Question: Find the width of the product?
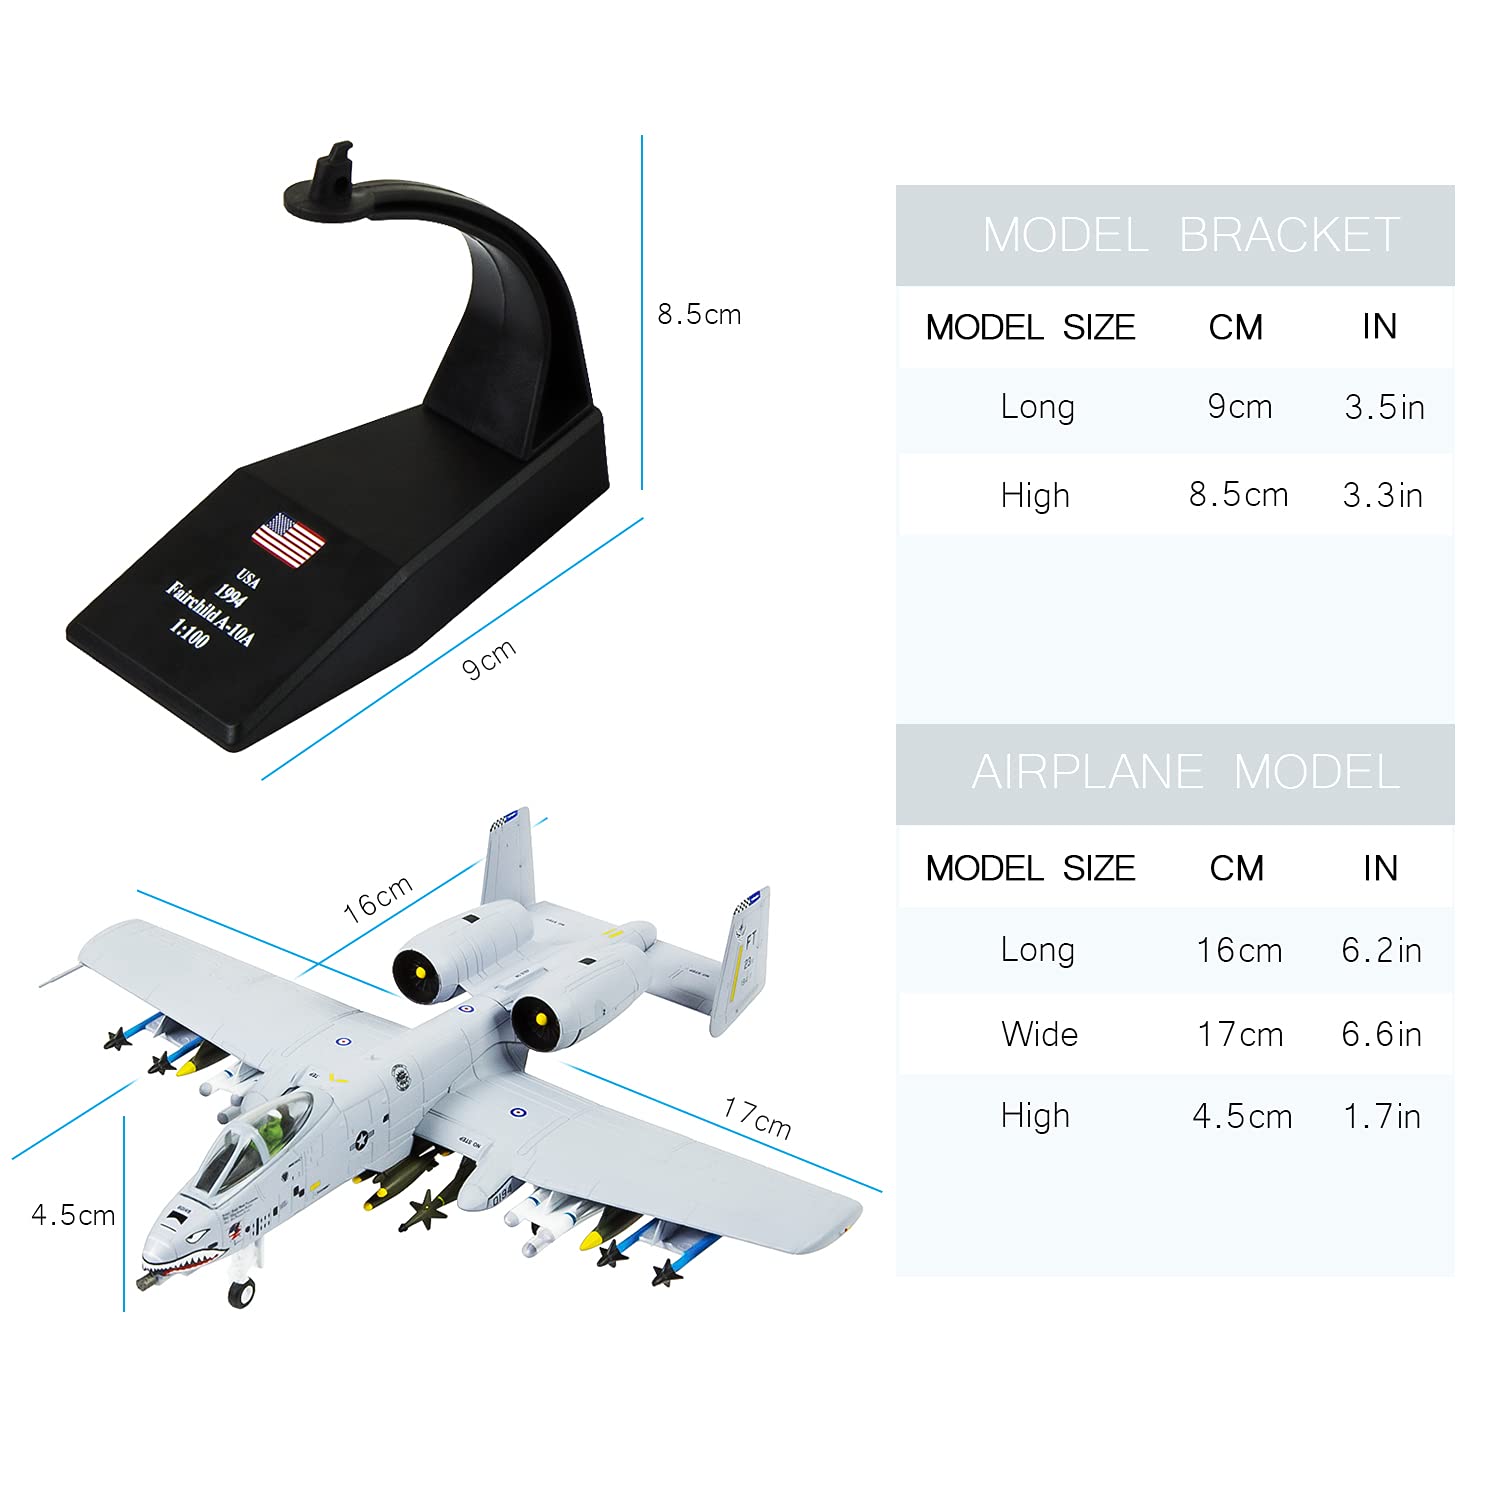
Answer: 9.0 centimetre